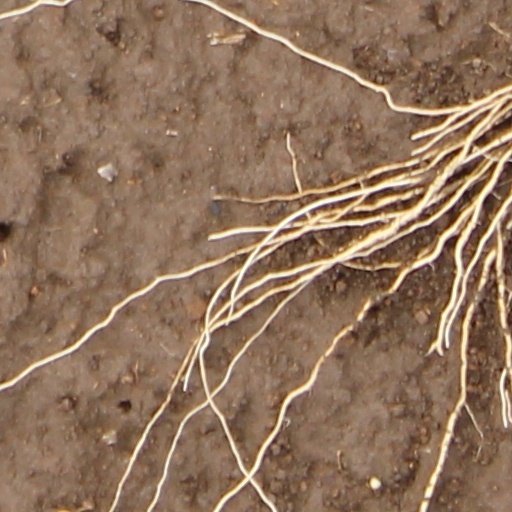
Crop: wheat